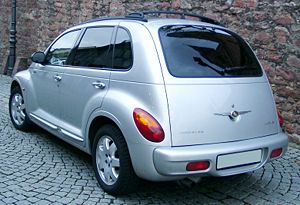
Chrysler PT Cruiser / Beskrivelse
Chrysler PT Cruiser var en lille mellemklassebil fra Chrysler, fremstillet mellem midten af 2000 og sommeren 2010.